Henri de Tonti

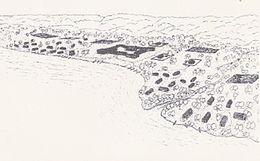
18th-century illustration of Fort Pimiteoui (present-day Peoria), residence and workplace of the governor

In the summer of 1678, De Tonti journeyed to Quebec with René-Robert Cavelier, Sieur de La Salle; who recognized him as an able associate and thus named De Tonti his lieutenant. On August 27, Tonti and La Salle arrived in Gulf St. Lawrence. De Tonti described it as "A place extremely cold where no wheat grows". On December 26 of the same year, de Tonti and La Salle reached the Niagara. De Tonti was left to supervise the construction of Fort Conti below Niagara Falls and the construction of the "Griffon" in early 1679 above the falls, which was to be the first ship to sail the Great Lakes.